Geography of Mexico

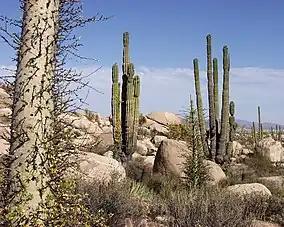
Baja California

Mexico has nearly 150 rivers, two-thirds of which empty into the Pacific Ocean and the remainder of which flow into the Gulf of Mexico or the Caribbean Sea. Despite this apparent abundance of water, water volume is unevenly distributed throughout the country. Indeed, five rivers—the Usumacinta, Grijalva, Papaloapán, Coatzacoalcos, and Pánuco—account for 52 percent of Mexico's average annual volume of surface water. All five rivers flow into the Gulf of Mexico; only the Río Pánuco is outside southeastern Mexico, which contains approximately 15 percent of national territory and 12 percent of the national population. In contrast, northern and central Mexico, with 47 percent of the national area and almost 60 percent of Mexico's population, have less than 10 percent of the country's water resources.